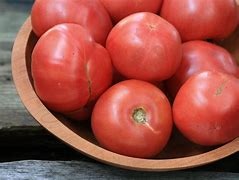
Label: tomato